The Canongate

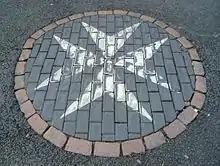
Site of St. John's Cross

The area has seen various attempts at improvements and slum clearance, including various schemes by Ebenezer James MacRae in the 1930s and Sir Robert Hurd in the 1950s in traditional style replicating original facades. Another scheme, completed in 1969, by the Basil Spence practice was in modern style but in proportion to surrounding buildings.